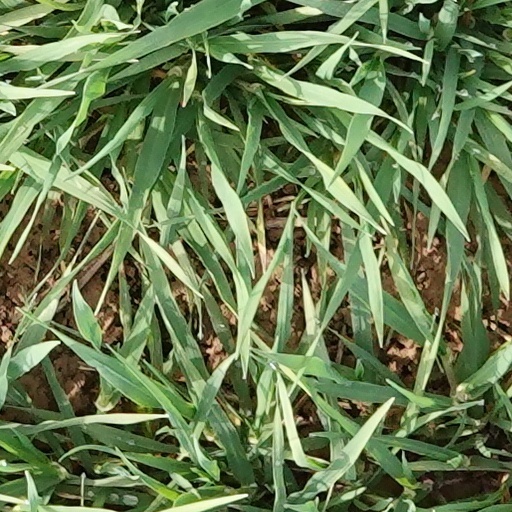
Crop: wheat